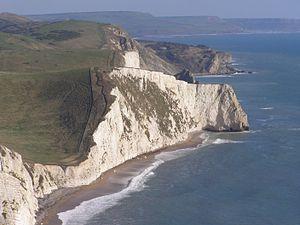
Le Malm, aussi connu sous le nom de Jurassique supérieur, est une époque de la période géologique du Jurassique. Cette époque s'étend de 161.2 ± 4.0 à 145.5 ± 4.0 Ma. C'est la plus courte époque stratigraphique du Jurassique, le Lias et le Dogger étant plus longues.